Origin of the Armenians

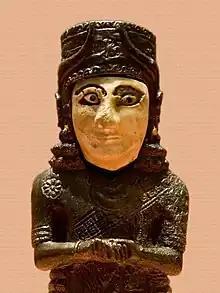
Urartian deity

Scholars have found a number of probable Armenian deities, personal names, and toponyms mentioned within Urartian texts, suggesting that perhaps Urartu was at least partially composed of Armenian populations. These include the name of the first king of Urartu, Arame, and that of his second capital, Arzashkun.